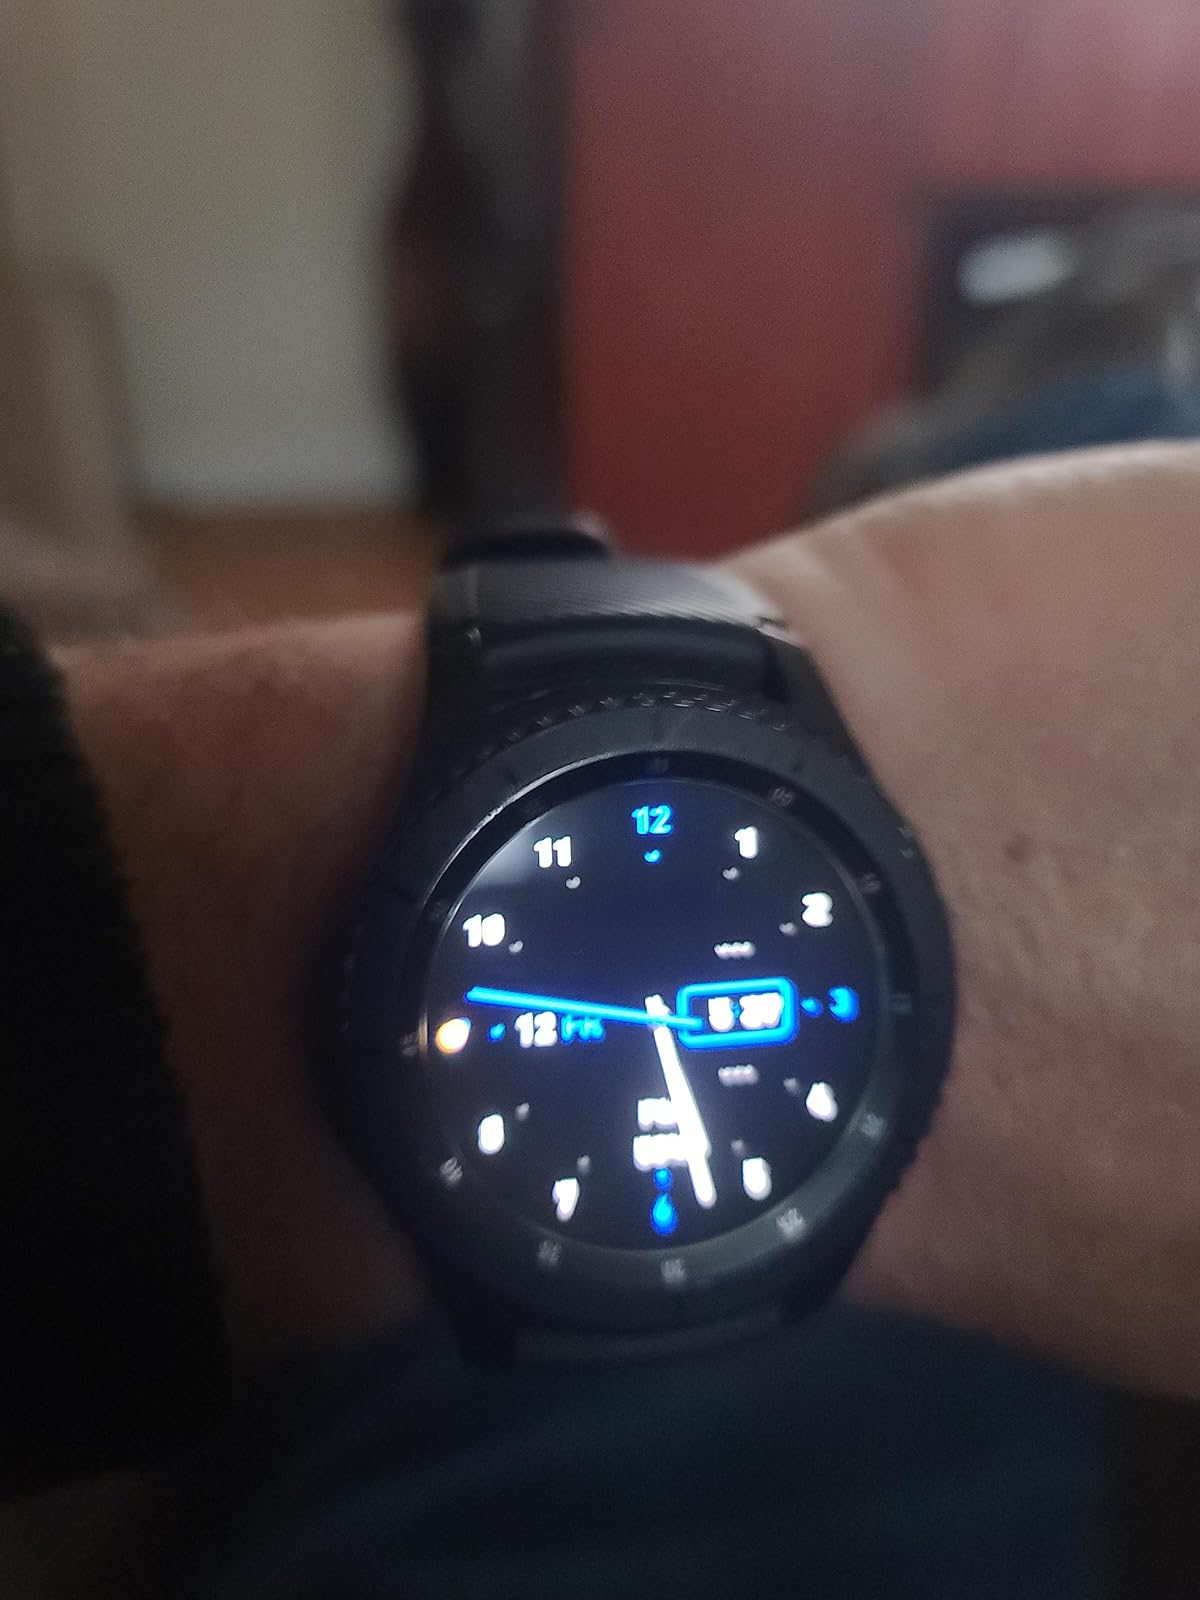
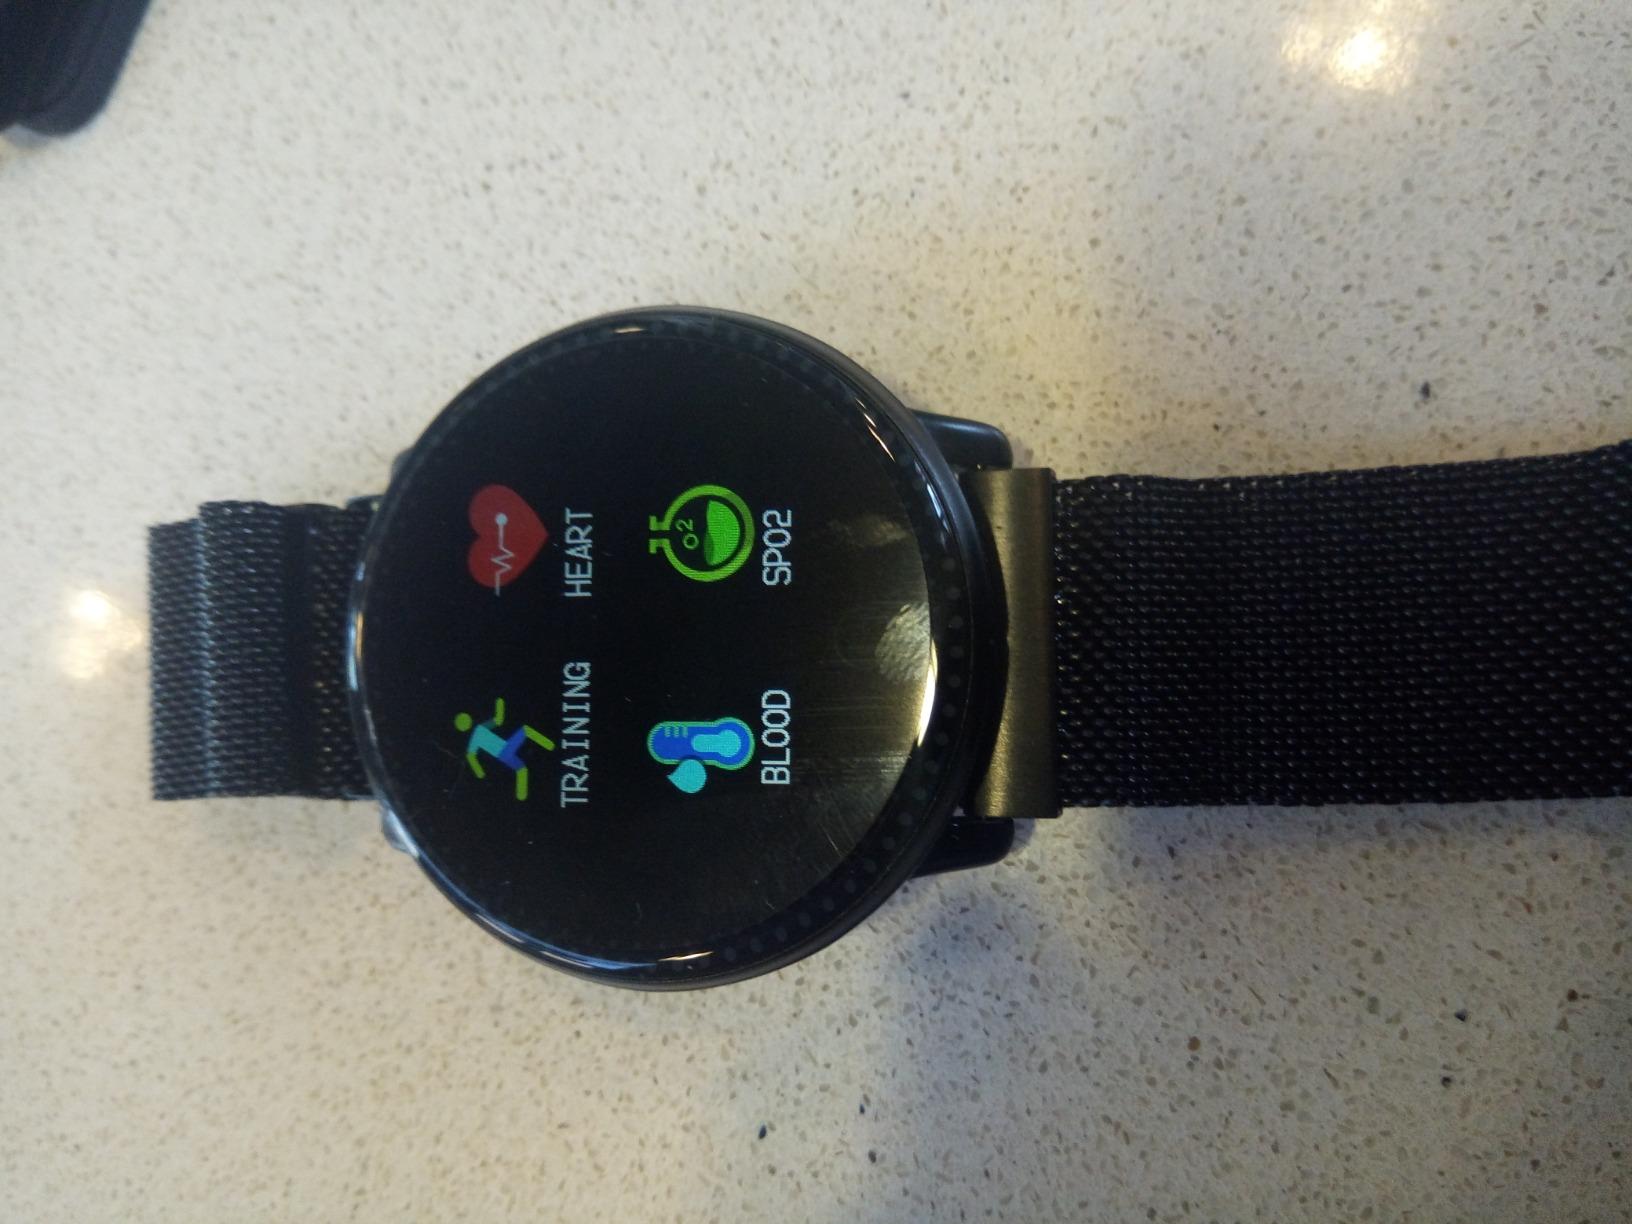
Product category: smartwatch
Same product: no